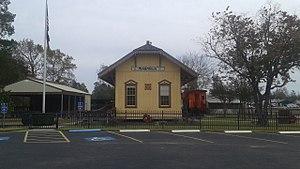
Magnolia est une ville située au sud-ouest du comté de Montgomery, au Texas, aux États-Unis.